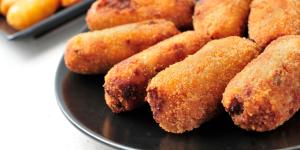
croquetas de jamon y queso fritas